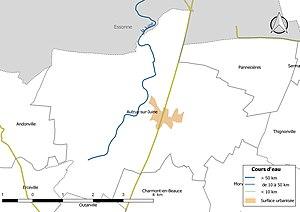
Carte du réseau hydrographique de la commune de fr:Autruy-sur-Juine (France).
Autruy-sur-Juine est une commune française située dans le département du Loiret en région Centre-Val de Loire.